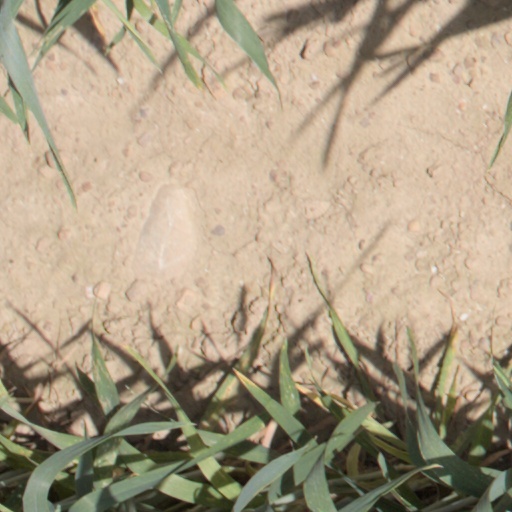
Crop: wheat